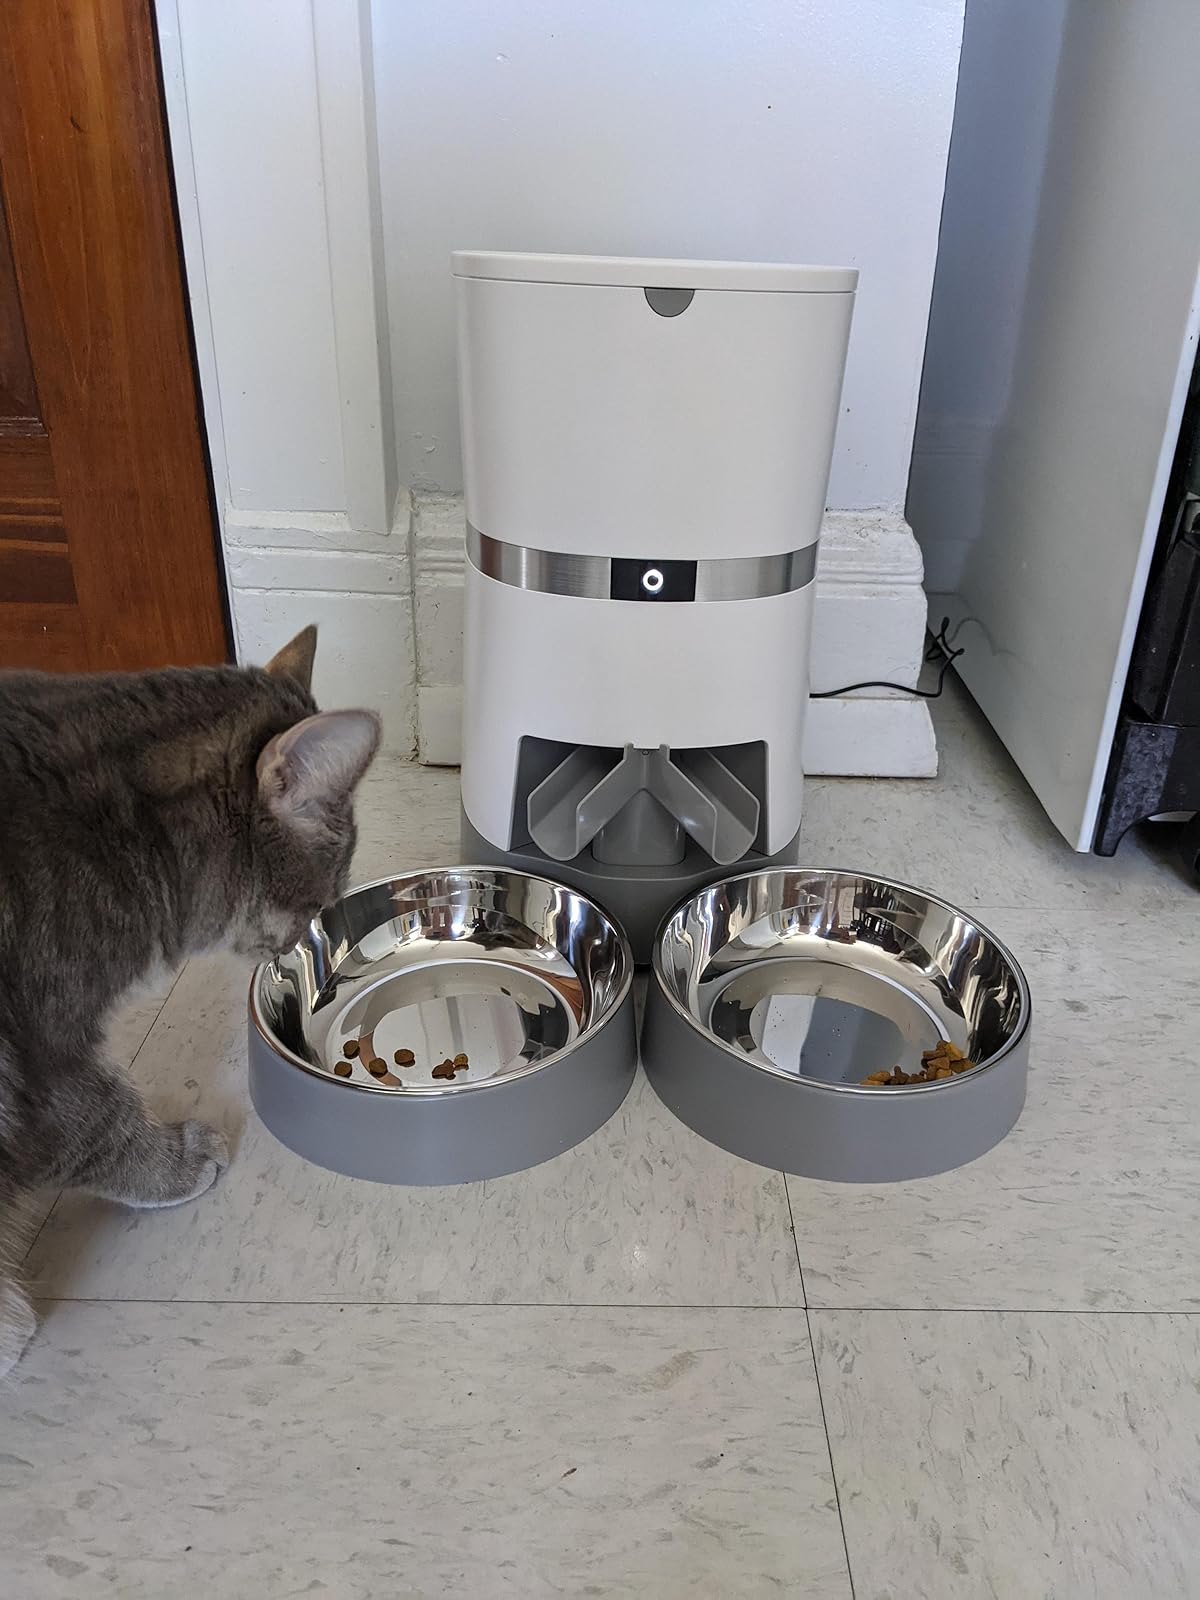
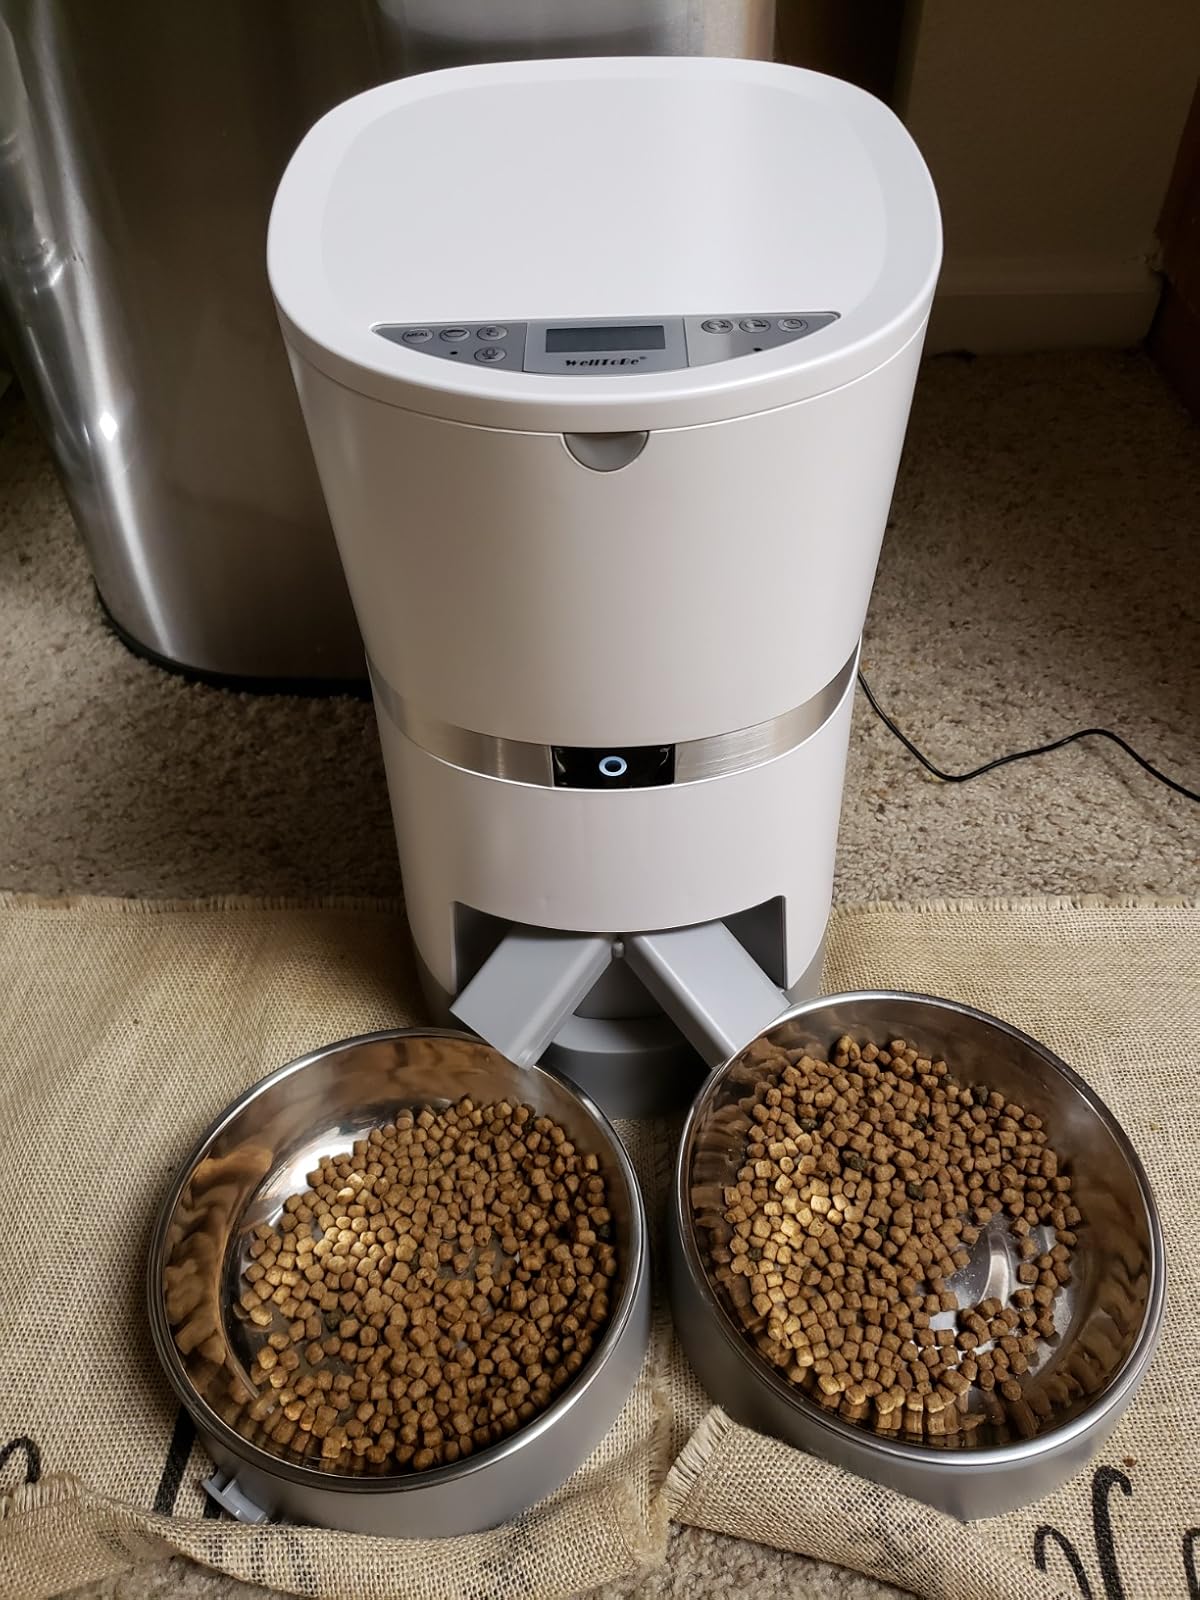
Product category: items_feeder
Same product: yes